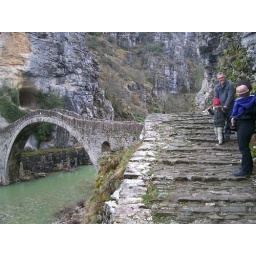
Beautiful restored old stone bridge in the mountains outside Parakalamos